Kay Nelson

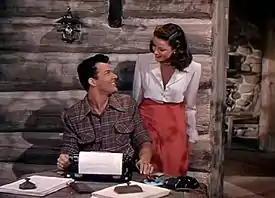
Gene Tierney in Leave Her to Heaven (1945) in a costume designed by Kay Nelson.

At 20th Century Fox she worked under Charles LeMarie who assembled a talented department of costume designers including Rene Hubert, Bonnie Cashin and Oleg Cassini.